Hurricane Carlotta (2000)

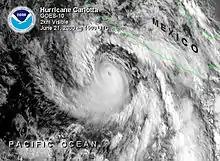
Hurricane Carlotta at peak intensity

Shortly after first developing, the government of Mexico issued a tropical storm warning from Salina Cruz to Acapulco, and later was extended to Zihuatanejo. Though the National Hurricane Center never forecast it to make landfall, one computer model predicted Carlotta to move ashore; due to the threat, the Mexican government also issued a hurricane watch from Puerto Angel to Zihuatanejo. Outer rainbands and rough surf affected the southwestern coast of Mexico for an extended duration; officials evacuated about 100 families in potentially flooded areas of Acapulco as a precaution. Precipitation and clouds were reported in every Mexican state along the Pacific Ocean, resulting in flooding in some areas. No stations in Mexico reported sustained tropical storm force winds; however, Bahías de Huatulco International Airport in Oaxaca reported a wind gust of . Heavy rainfall and rough seas were also reported on Socorro Island.